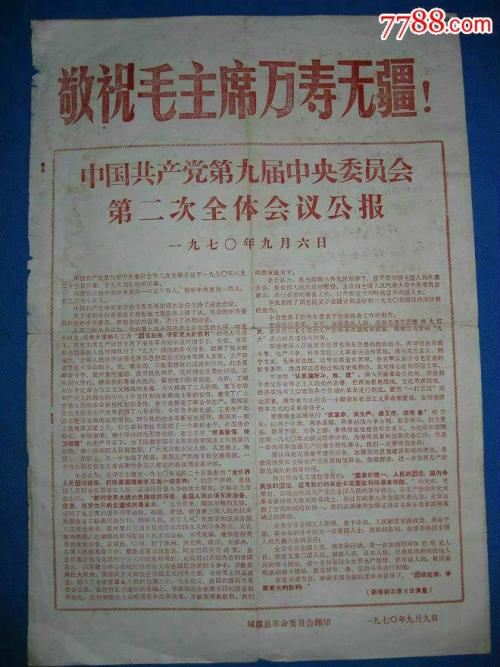
Label: paper